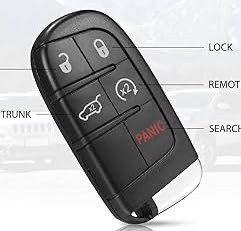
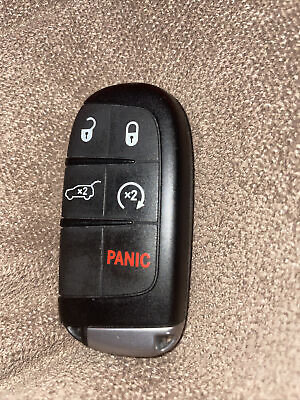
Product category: misc
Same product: yes